Mercury-Atlas 7

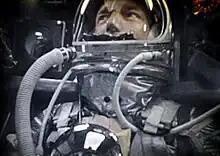
Astronaut Scott Carpenter during Mercury-Atlas 7 mission

Carpenter had solid food items for the first time, in the form of freeze-dried cubes in a plastic bag, instead of paste squeezed out of a tube, which produced problems with loose crumbs floating inside the cabin. The food cubes had been coated with an anti-crumbling agent, but may have accidentally been crushed prior to launch, breaking the coating. Carpenter expressed concern about crumbs being sucked into ventilation intakes in the capsule in addition to posing a possible choking hazard if ingested. In addition, a candy bar included in the food supply melted from high cabin temperatures (up to 102 °F). By the end of the second orbit, he informed Mercury Control that most of the food was a mess and he would avoid touching it for the rest of the flight aside from taking a xylose capsule.